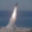
Label: rocket